Chicago, Rock Island and Pacific Railroad

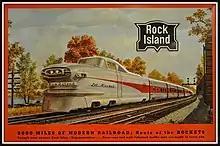

In 1857, the steamboat "Effie Afton" ran into the Rock Island's Mississippi River Bridge. The steamboat was overcome by a fire, which also destroyed a span of the bridge. This accident caused a series of court cases. In one of the cases, Abraham Lincoln, a lawyer at the time, represented the Rock Island. Lincoln argued that not only was the steamboat at fault in striking the bridge, but that bridges across navigable rivers were to the advantage of the country.